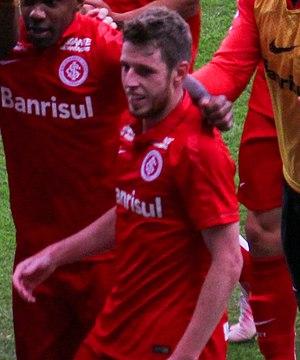
Aylon Darwin Tavella dit Aylon, né le 7 avril 1992 à Esteio, est un footballeur brésilien évoluant au poste d'attaquant à l'AC Goianiense, en prêt du Chapecoense.